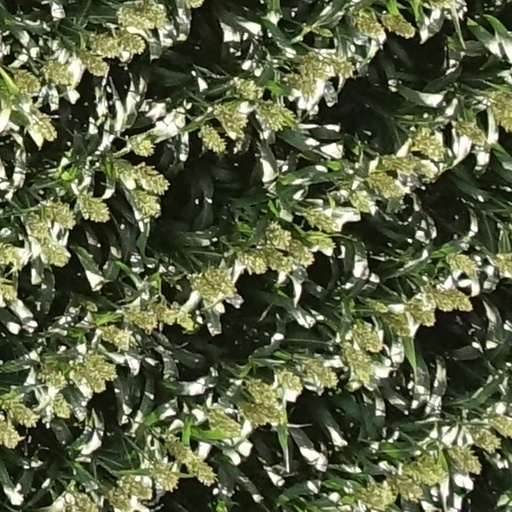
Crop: sorghum